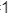
Number: 1